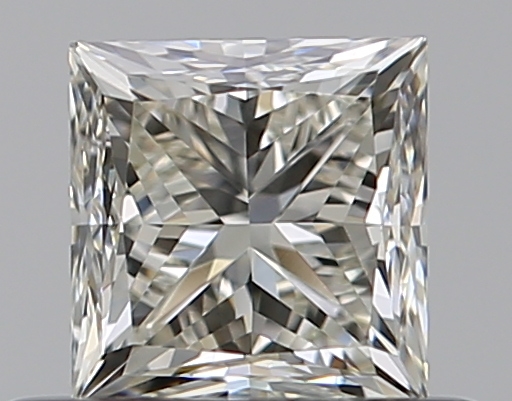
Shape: princess
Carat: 0.5
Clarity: VVS2
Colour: K
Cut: GD
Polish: EX
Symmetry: GD
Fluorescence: N
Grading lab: GIA
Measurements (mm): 4.22 x 4.06 x 3.19